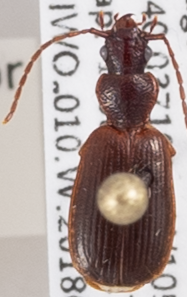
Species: Cymindis unicolor
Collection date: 2018-06-19
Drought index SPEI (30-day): -1.01
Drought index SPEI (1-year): -0.39
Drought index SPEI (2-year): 0.03